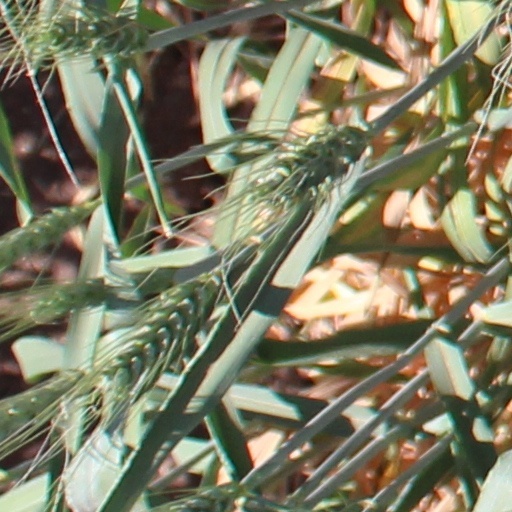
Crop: wheat